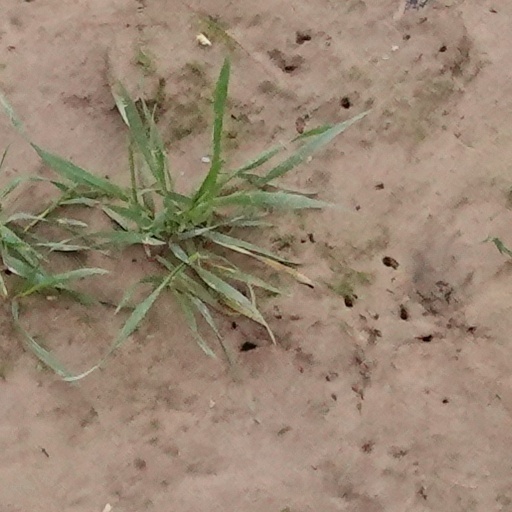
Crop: wheat